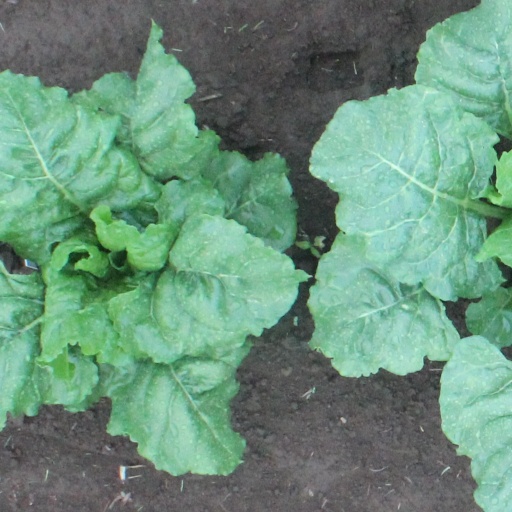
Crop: sugar beet